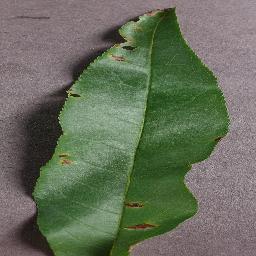
Label: Peach___Bacterial_spot